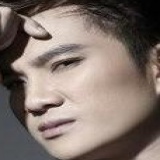
ca sĩ Lâm Chấn Huy